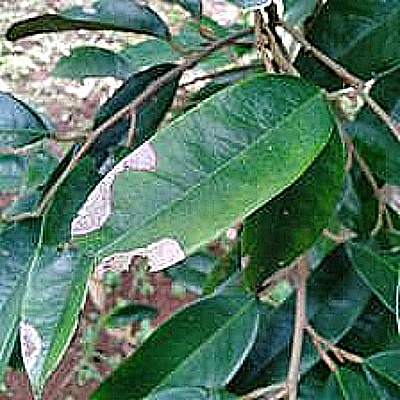
Label: Leaf_Blight